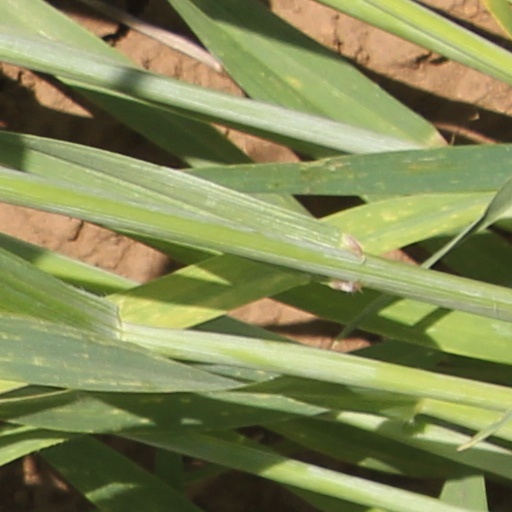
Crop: wheat